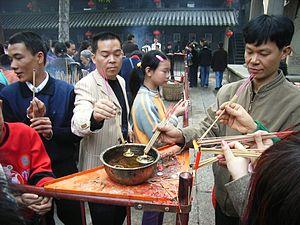
Le taoïsme est un des trois piliers de la philosophie chinoise avec le confucianisme et le bouddhisme, et se fonde sur l'existence d'un principe à l’origine de toute chose, appelé « Tao ».